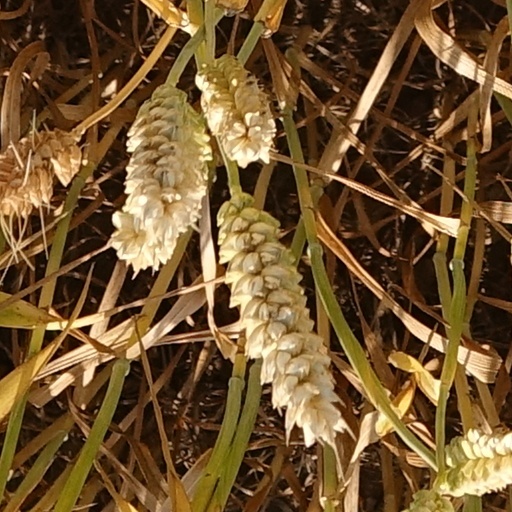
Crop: wheat